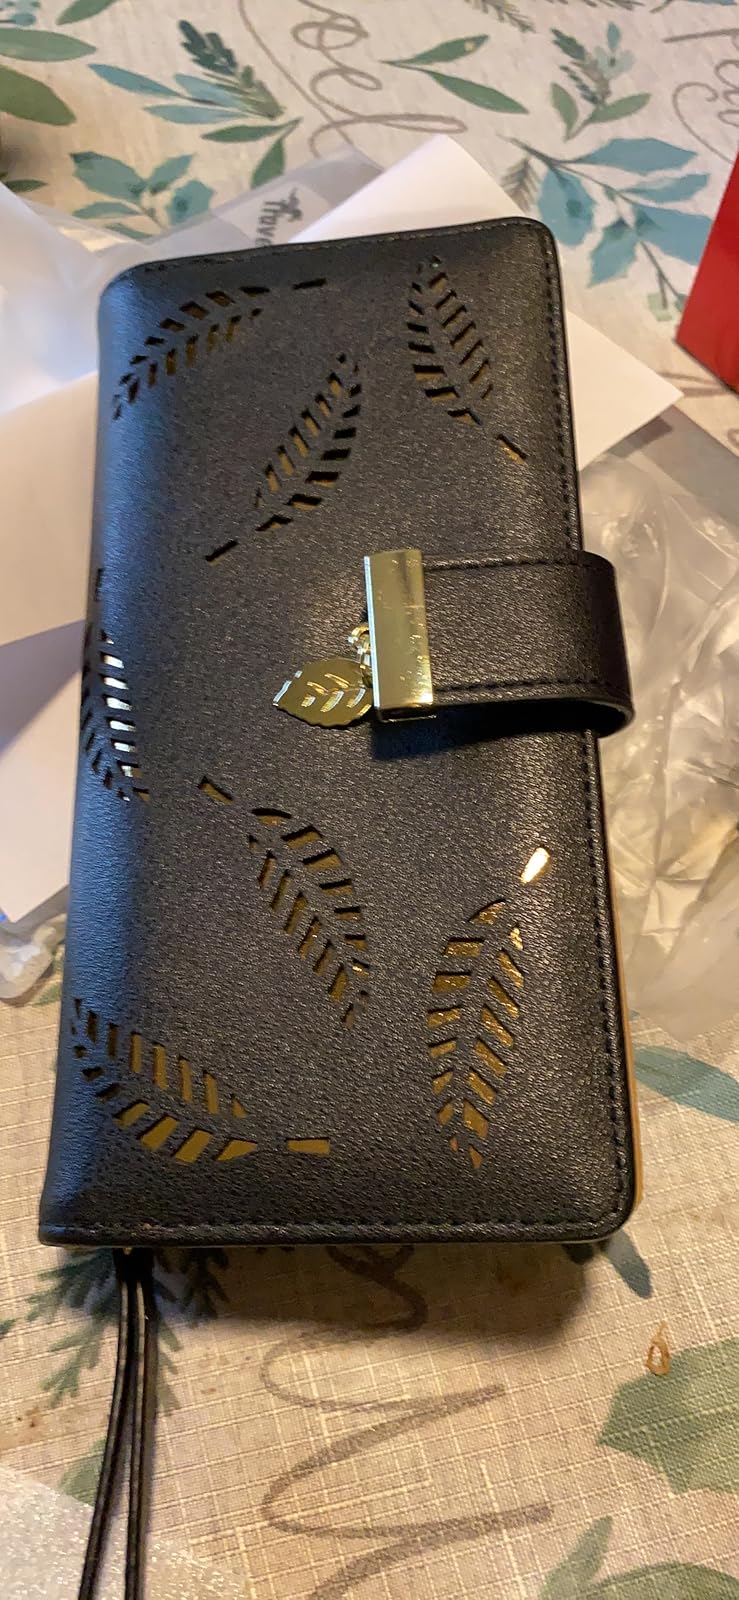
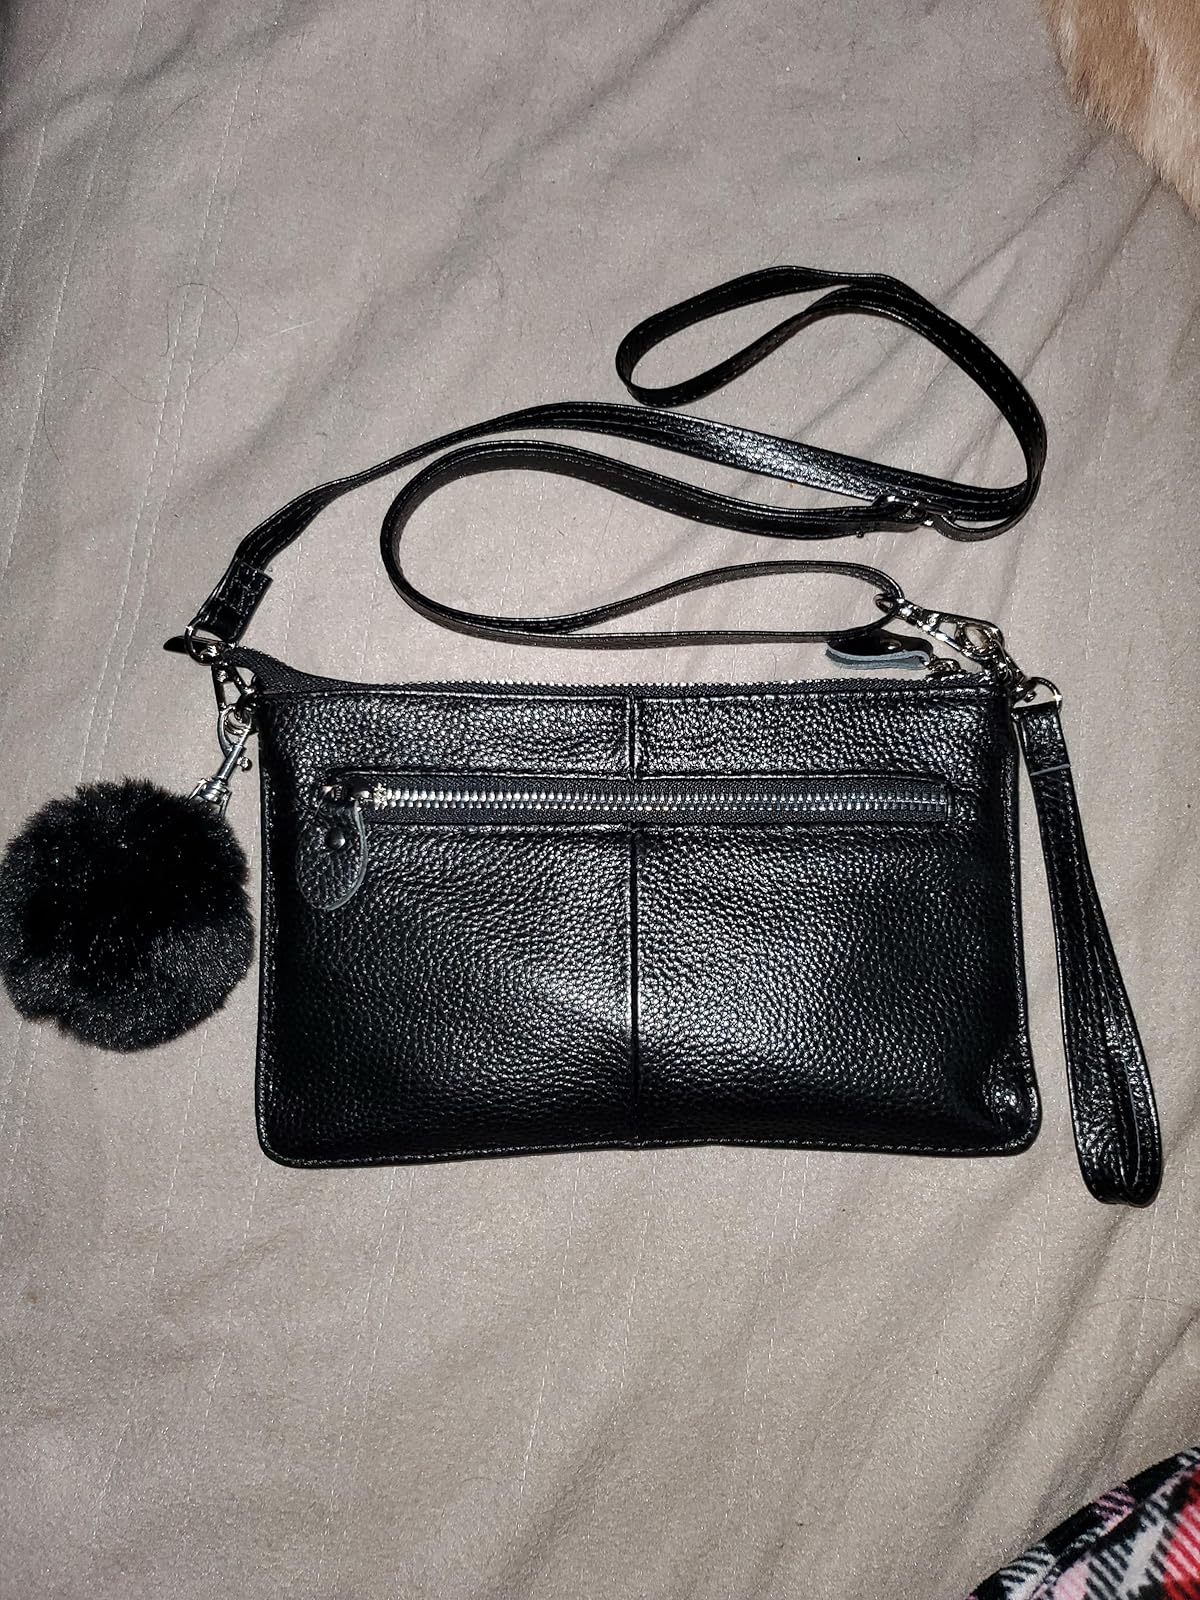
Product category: accessories_handbag
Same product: no